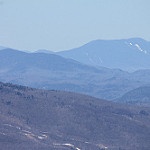
Scene: Outdoor